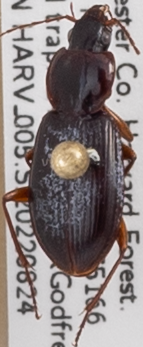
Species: Synuchus impunctatus
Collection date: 2022-08-24
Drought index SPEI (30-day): -1.578
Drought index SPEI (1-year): -1.01
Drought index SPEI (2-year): -0.454